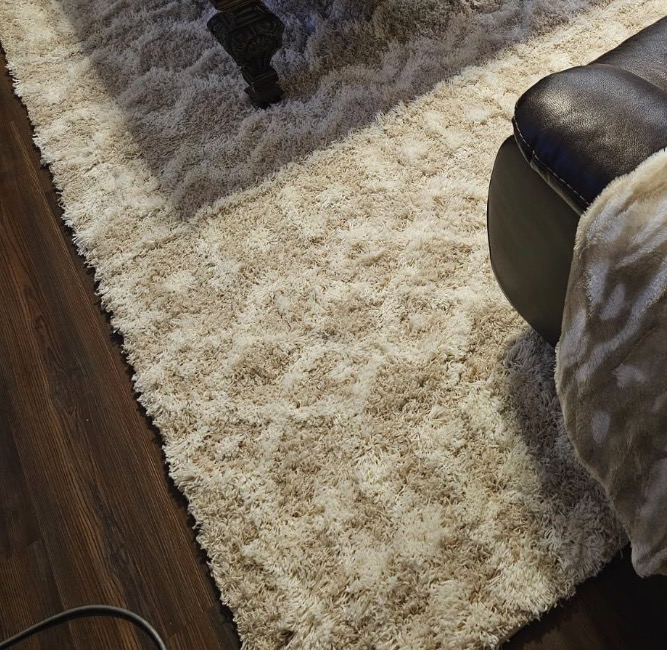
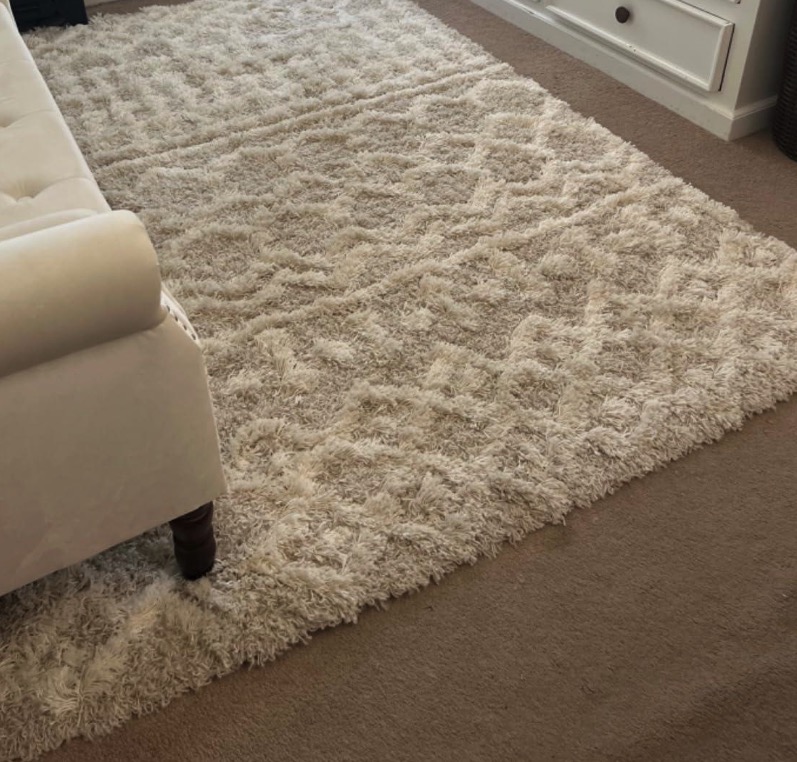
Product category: misc
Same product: yes